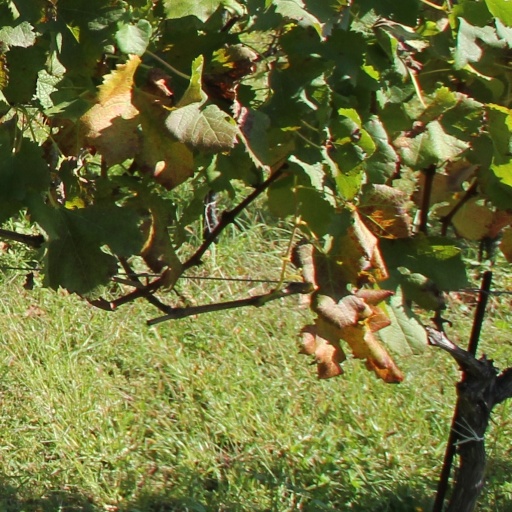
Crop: grape